Naranath Bhranthan

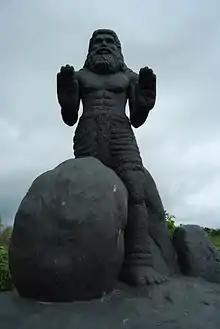
Statue of Naranath

Naranath Branthan (The madman of "Naranam") is a character in Malayalam folklore. He was considered a divine person, a Mukhta who pretended to be mad. His chief activity consisted of rolling a big stone up a hill and then letting it fall back down. There is a large statue of Naranath in Pattambi, Palakkad district of Kerala where he is believed to have lived.